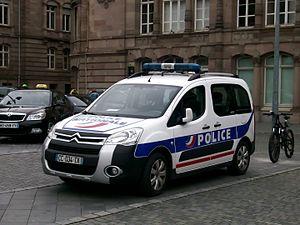
Citroën Berlingo de la police place de la gare, Strasbourg en février 2014
Un véhicule de police est un véhicule motorisé utilisé par les forces de police.